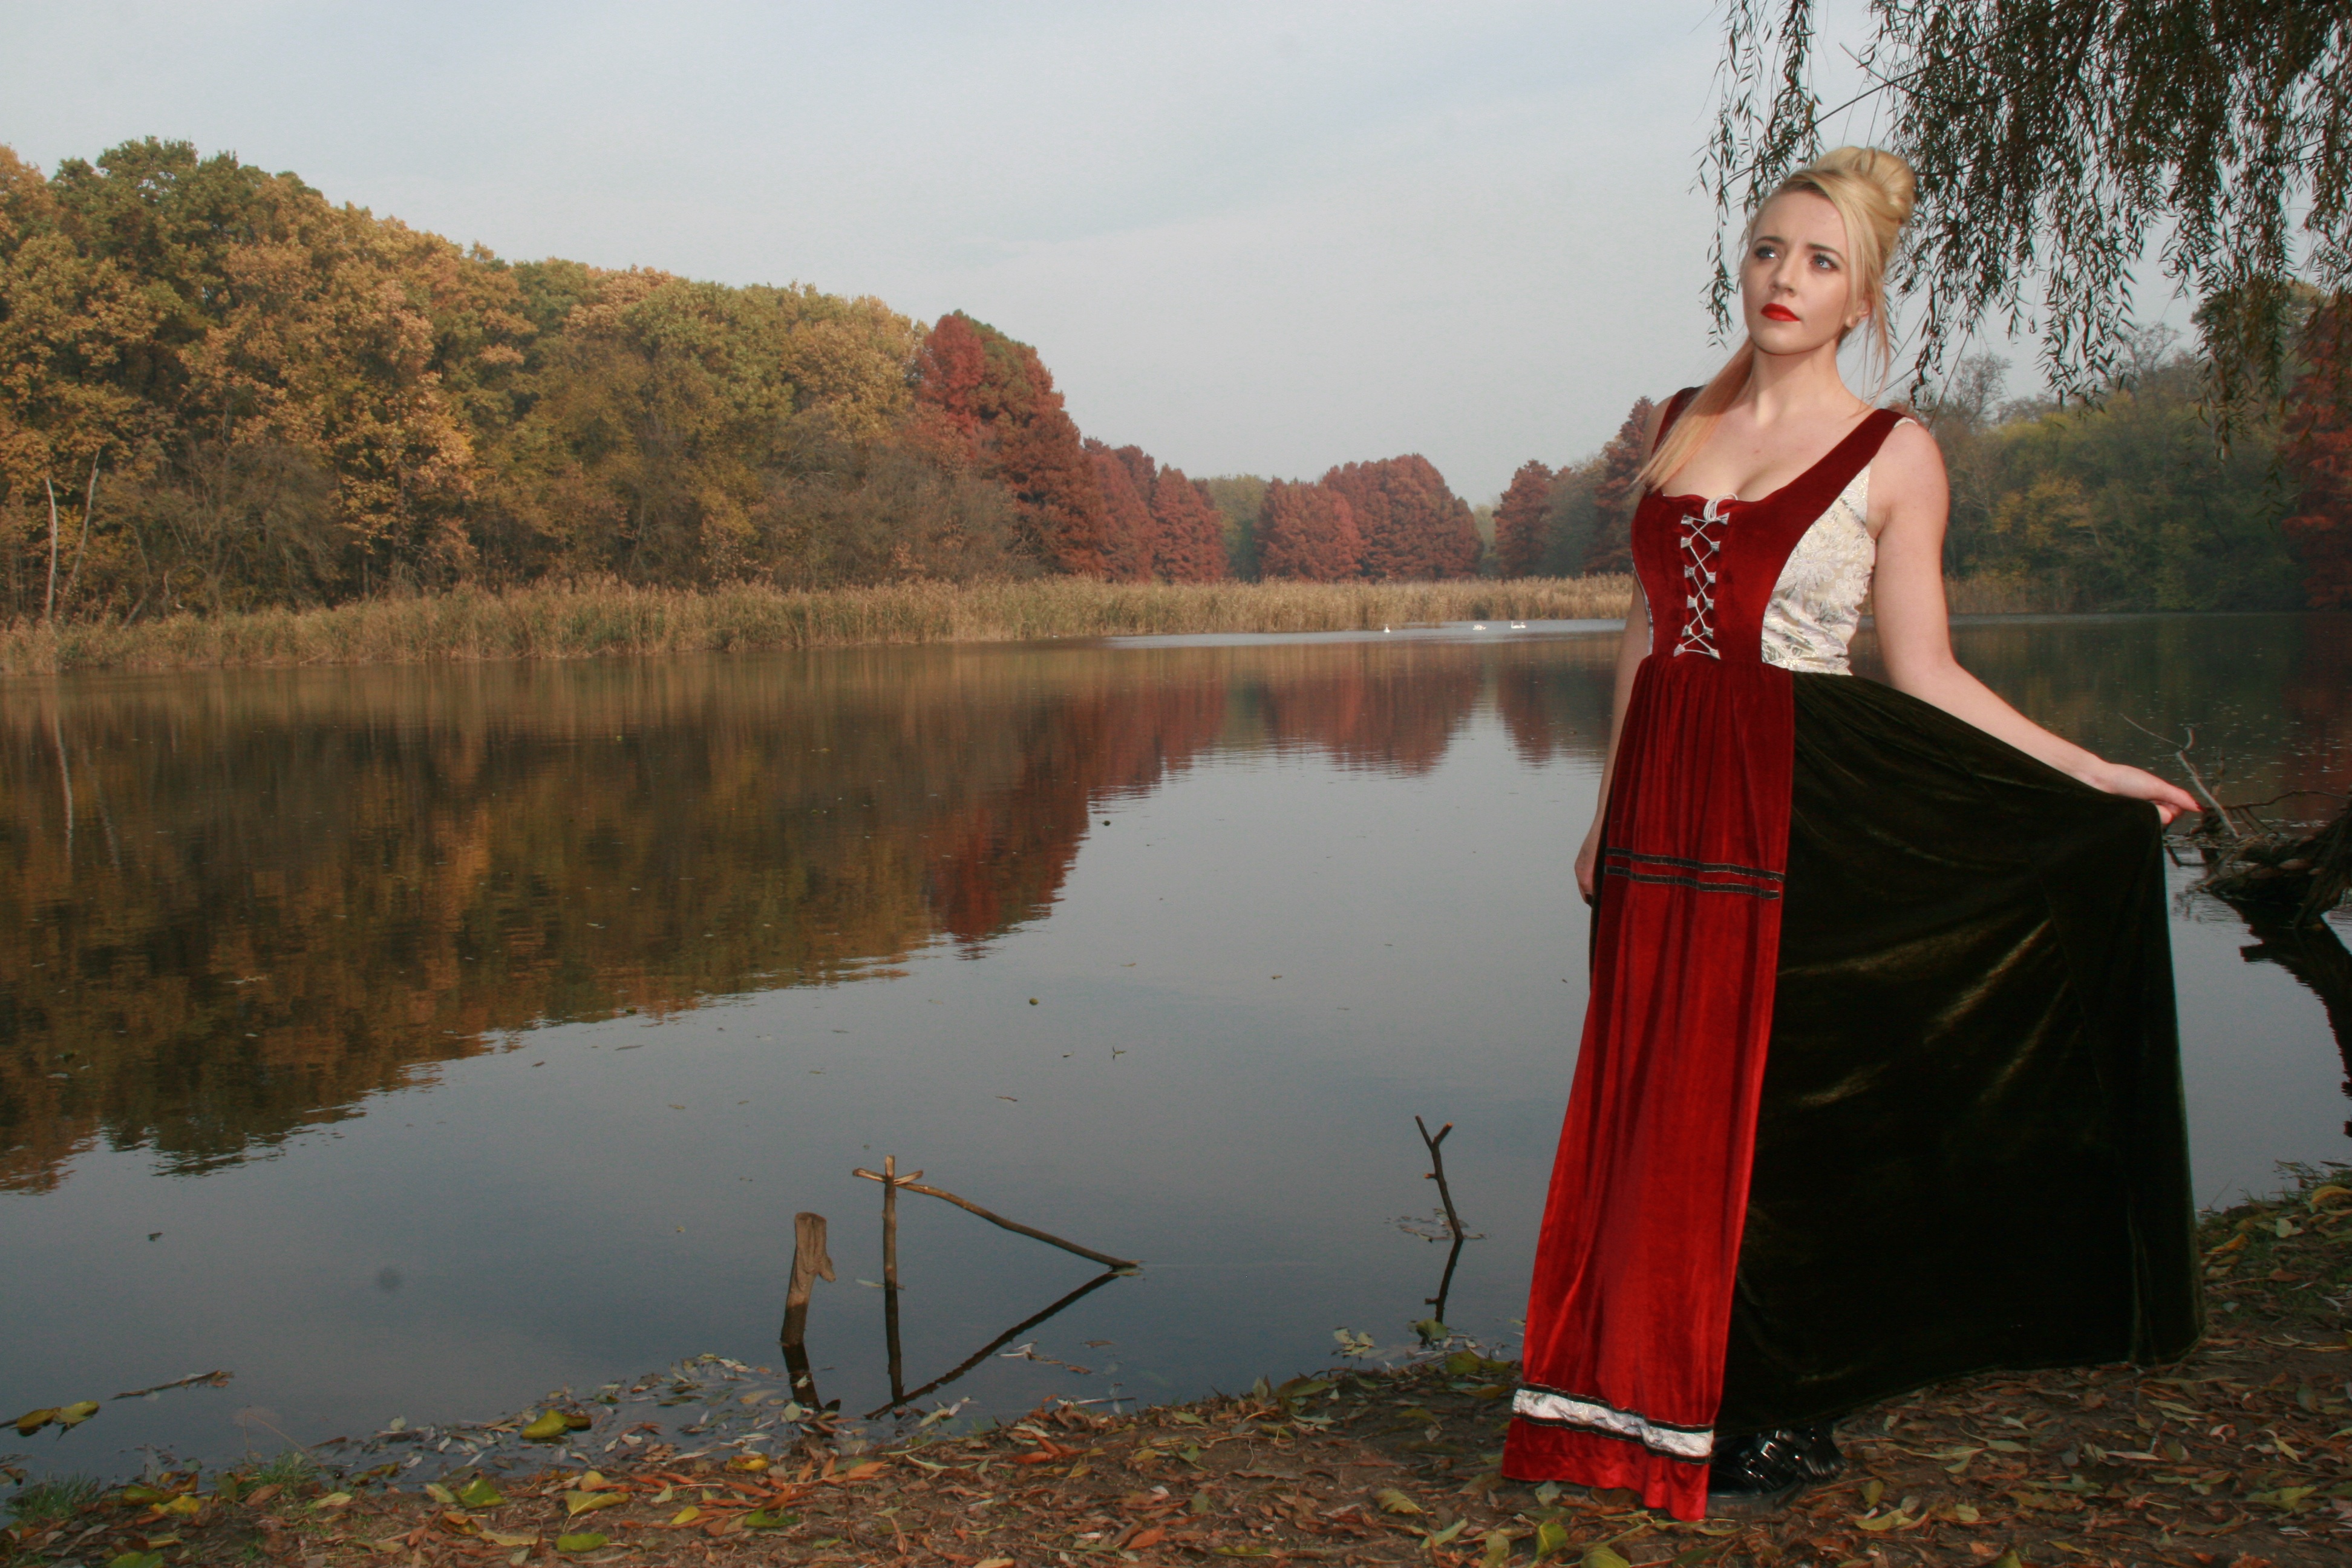
forest, girl, lake, reflection, red, autumn, season, dress, beauty, princess